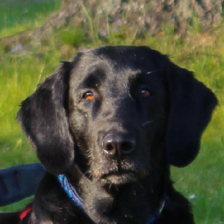
Label: animals